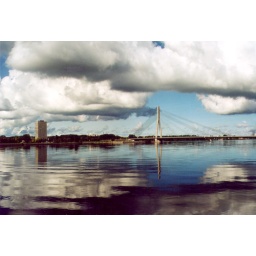
'balalaika' bridge over the river daugava(riga, latvia)